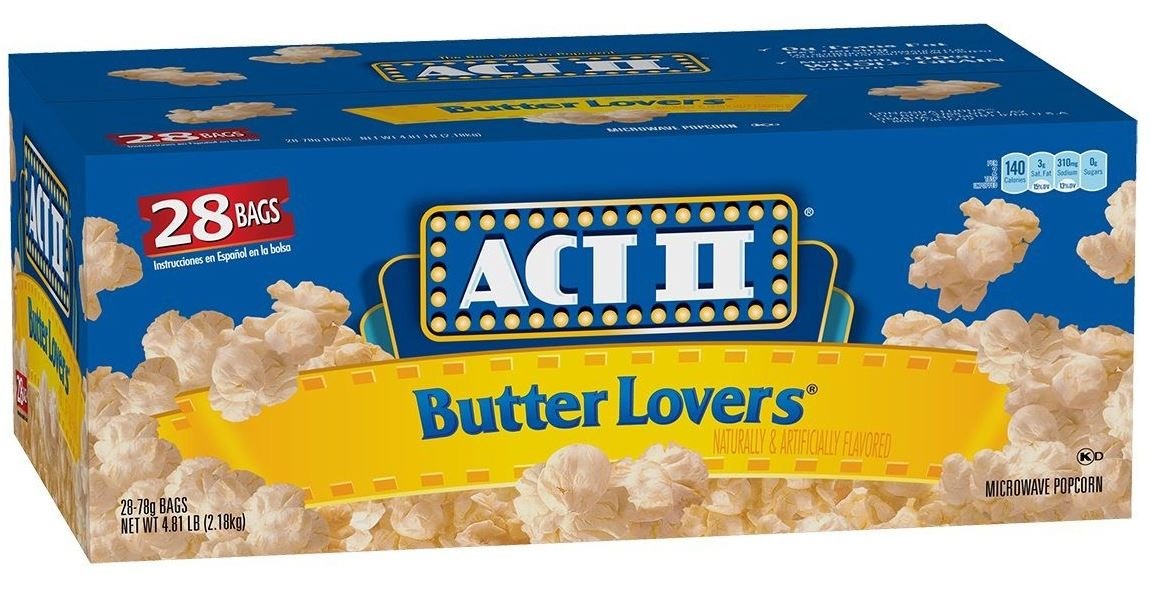
Item Name: ACT II Popcorn Butter Lovers, 2.75 oz Microwavable (Pack of 56)
Bullet Point 1: 100% Whole grain popcorn
Bullet Point 2: Delicious rich flavor
Bullet Point 3: 0g trans fat per serving
Bullet Point 4: 0mg cholesterol
Product Description: There's no doubt popcorn is a perfectly sensible snack to fit into any meal/fitness plan. Popcorn is an ideal snack because it is filling, contains fiber, and is low in calories. Snacks can offer a control advantage if you're dieting.
Value: 154.0
Unit: Ounce

Price: 9.98